Fisher's Field

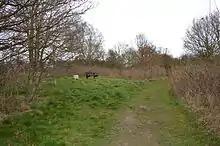

Fisher's Field is a 1.8 hectare Local Nature Reserve (LNR) in Bushey in Hertfordshire. It is owned and managed by Hertsmere Borough Council.